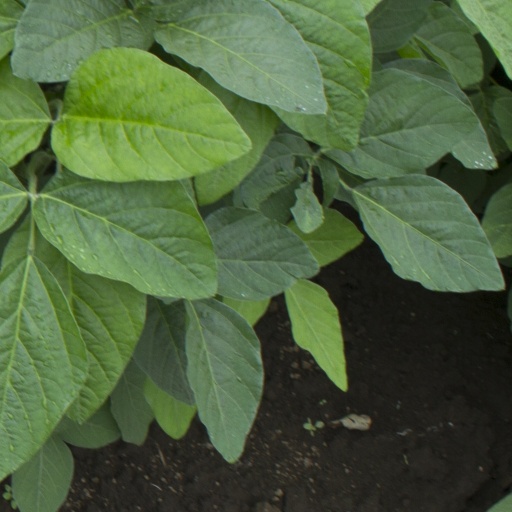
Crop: soybean